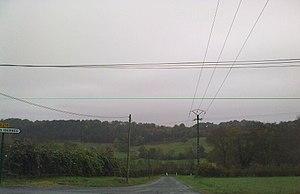
Cadillon
Cadillon est une commune française, située dans le département des Pyrénées-Atlantiques en région Nouvelle-Aquitaine.